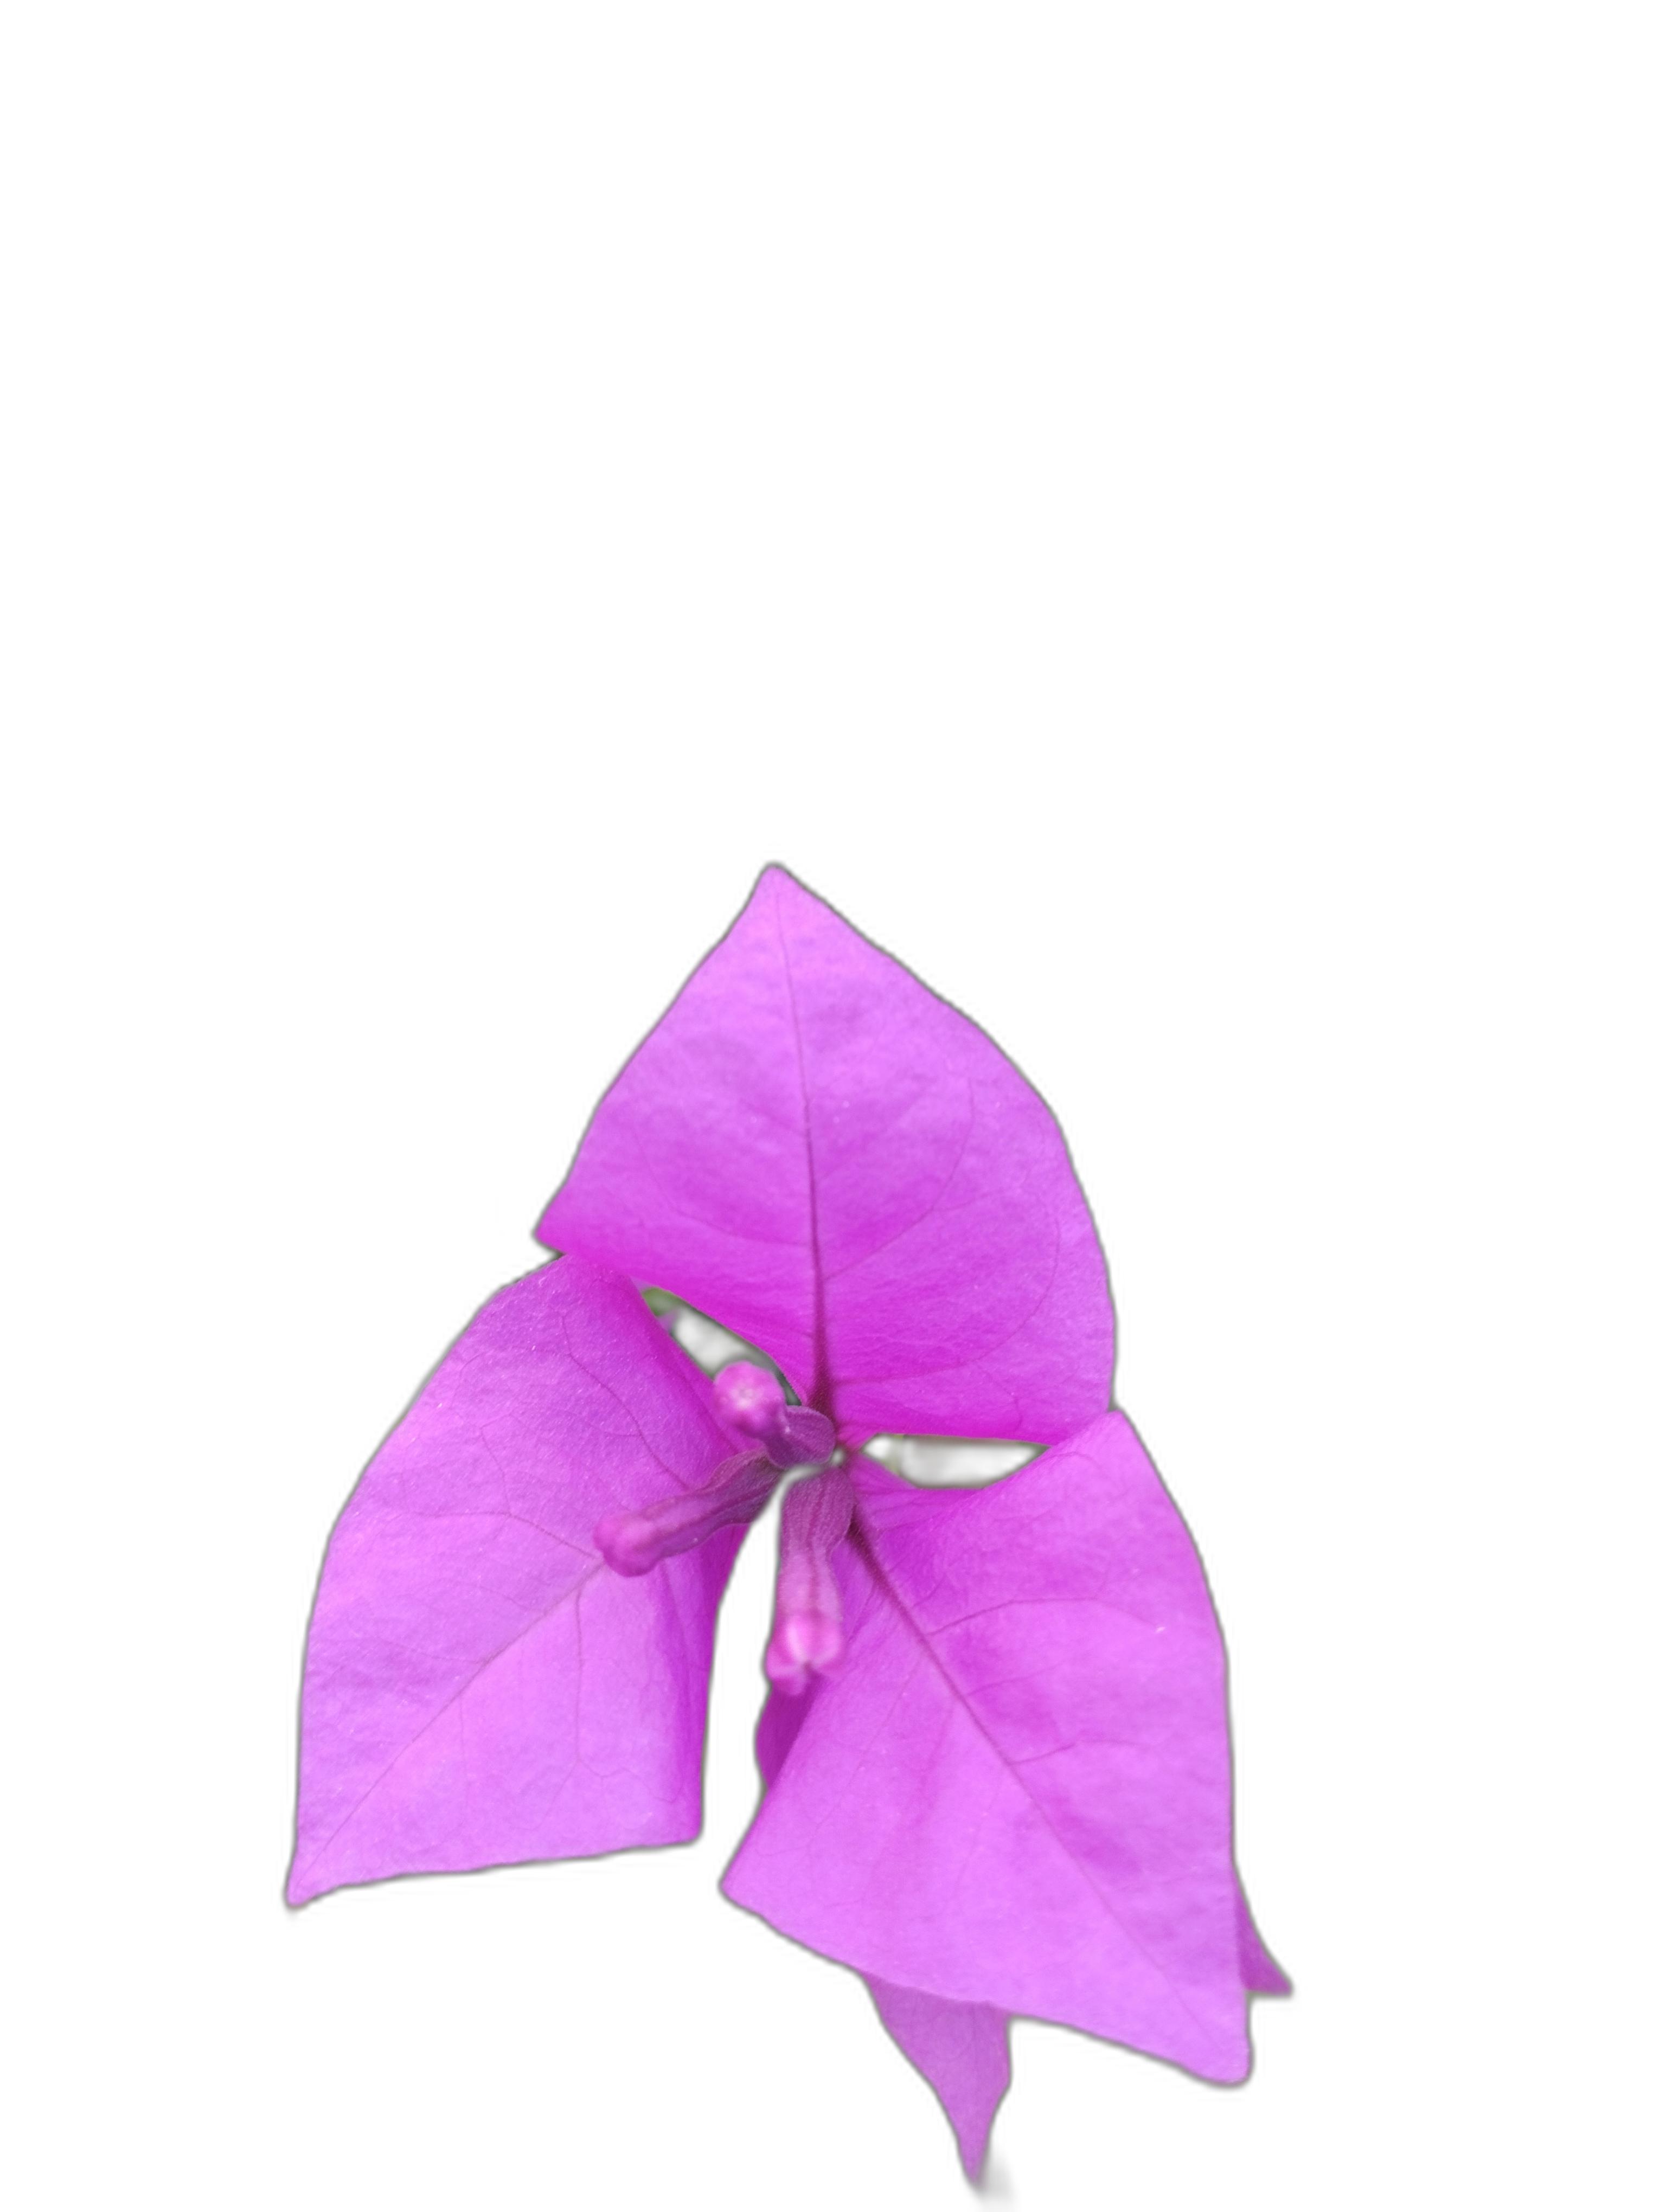
Label: Bougainvillea